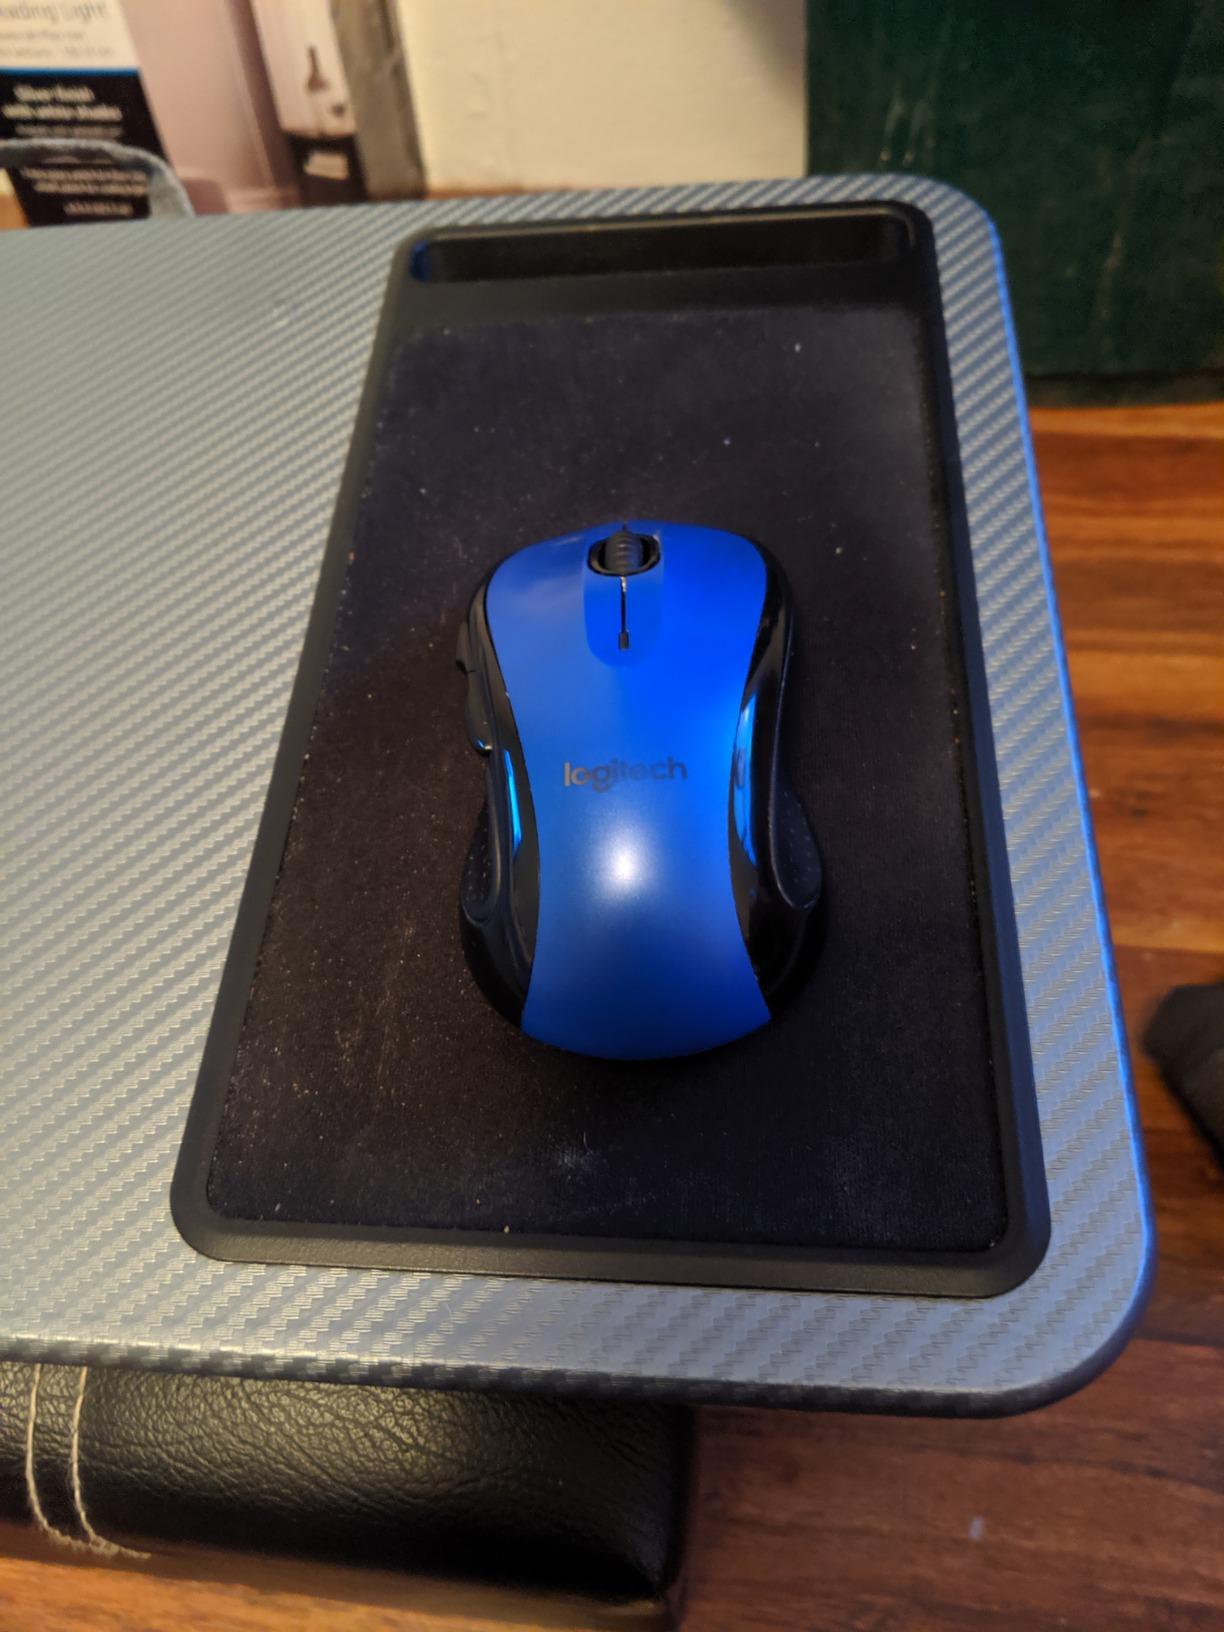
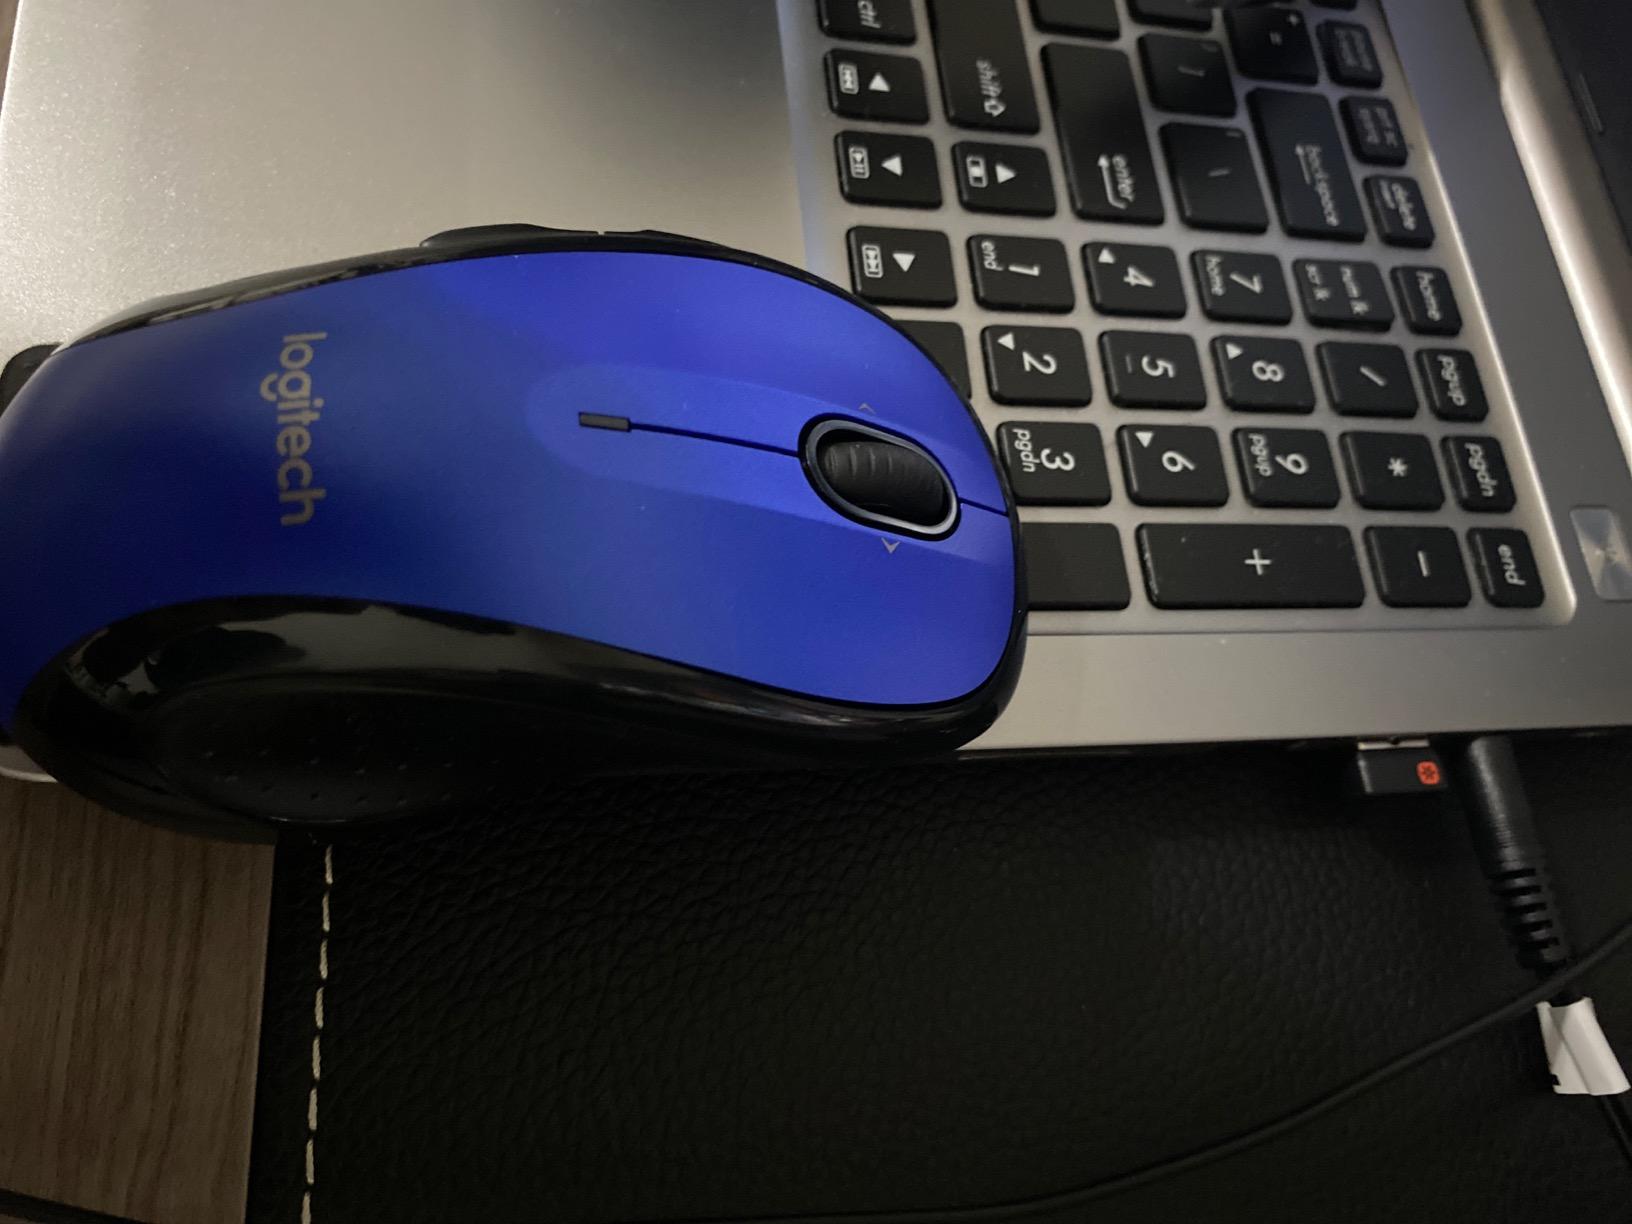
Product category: mouse
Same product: yes